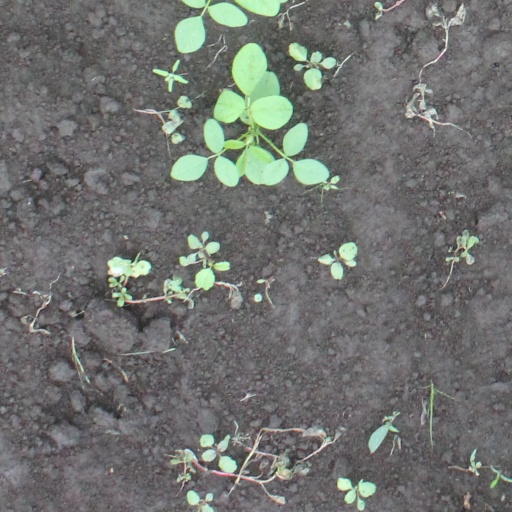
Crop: soybean